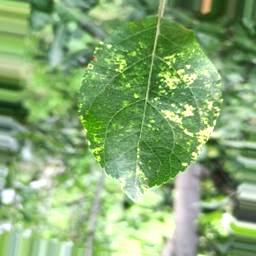
Label: Apple_Mosaic